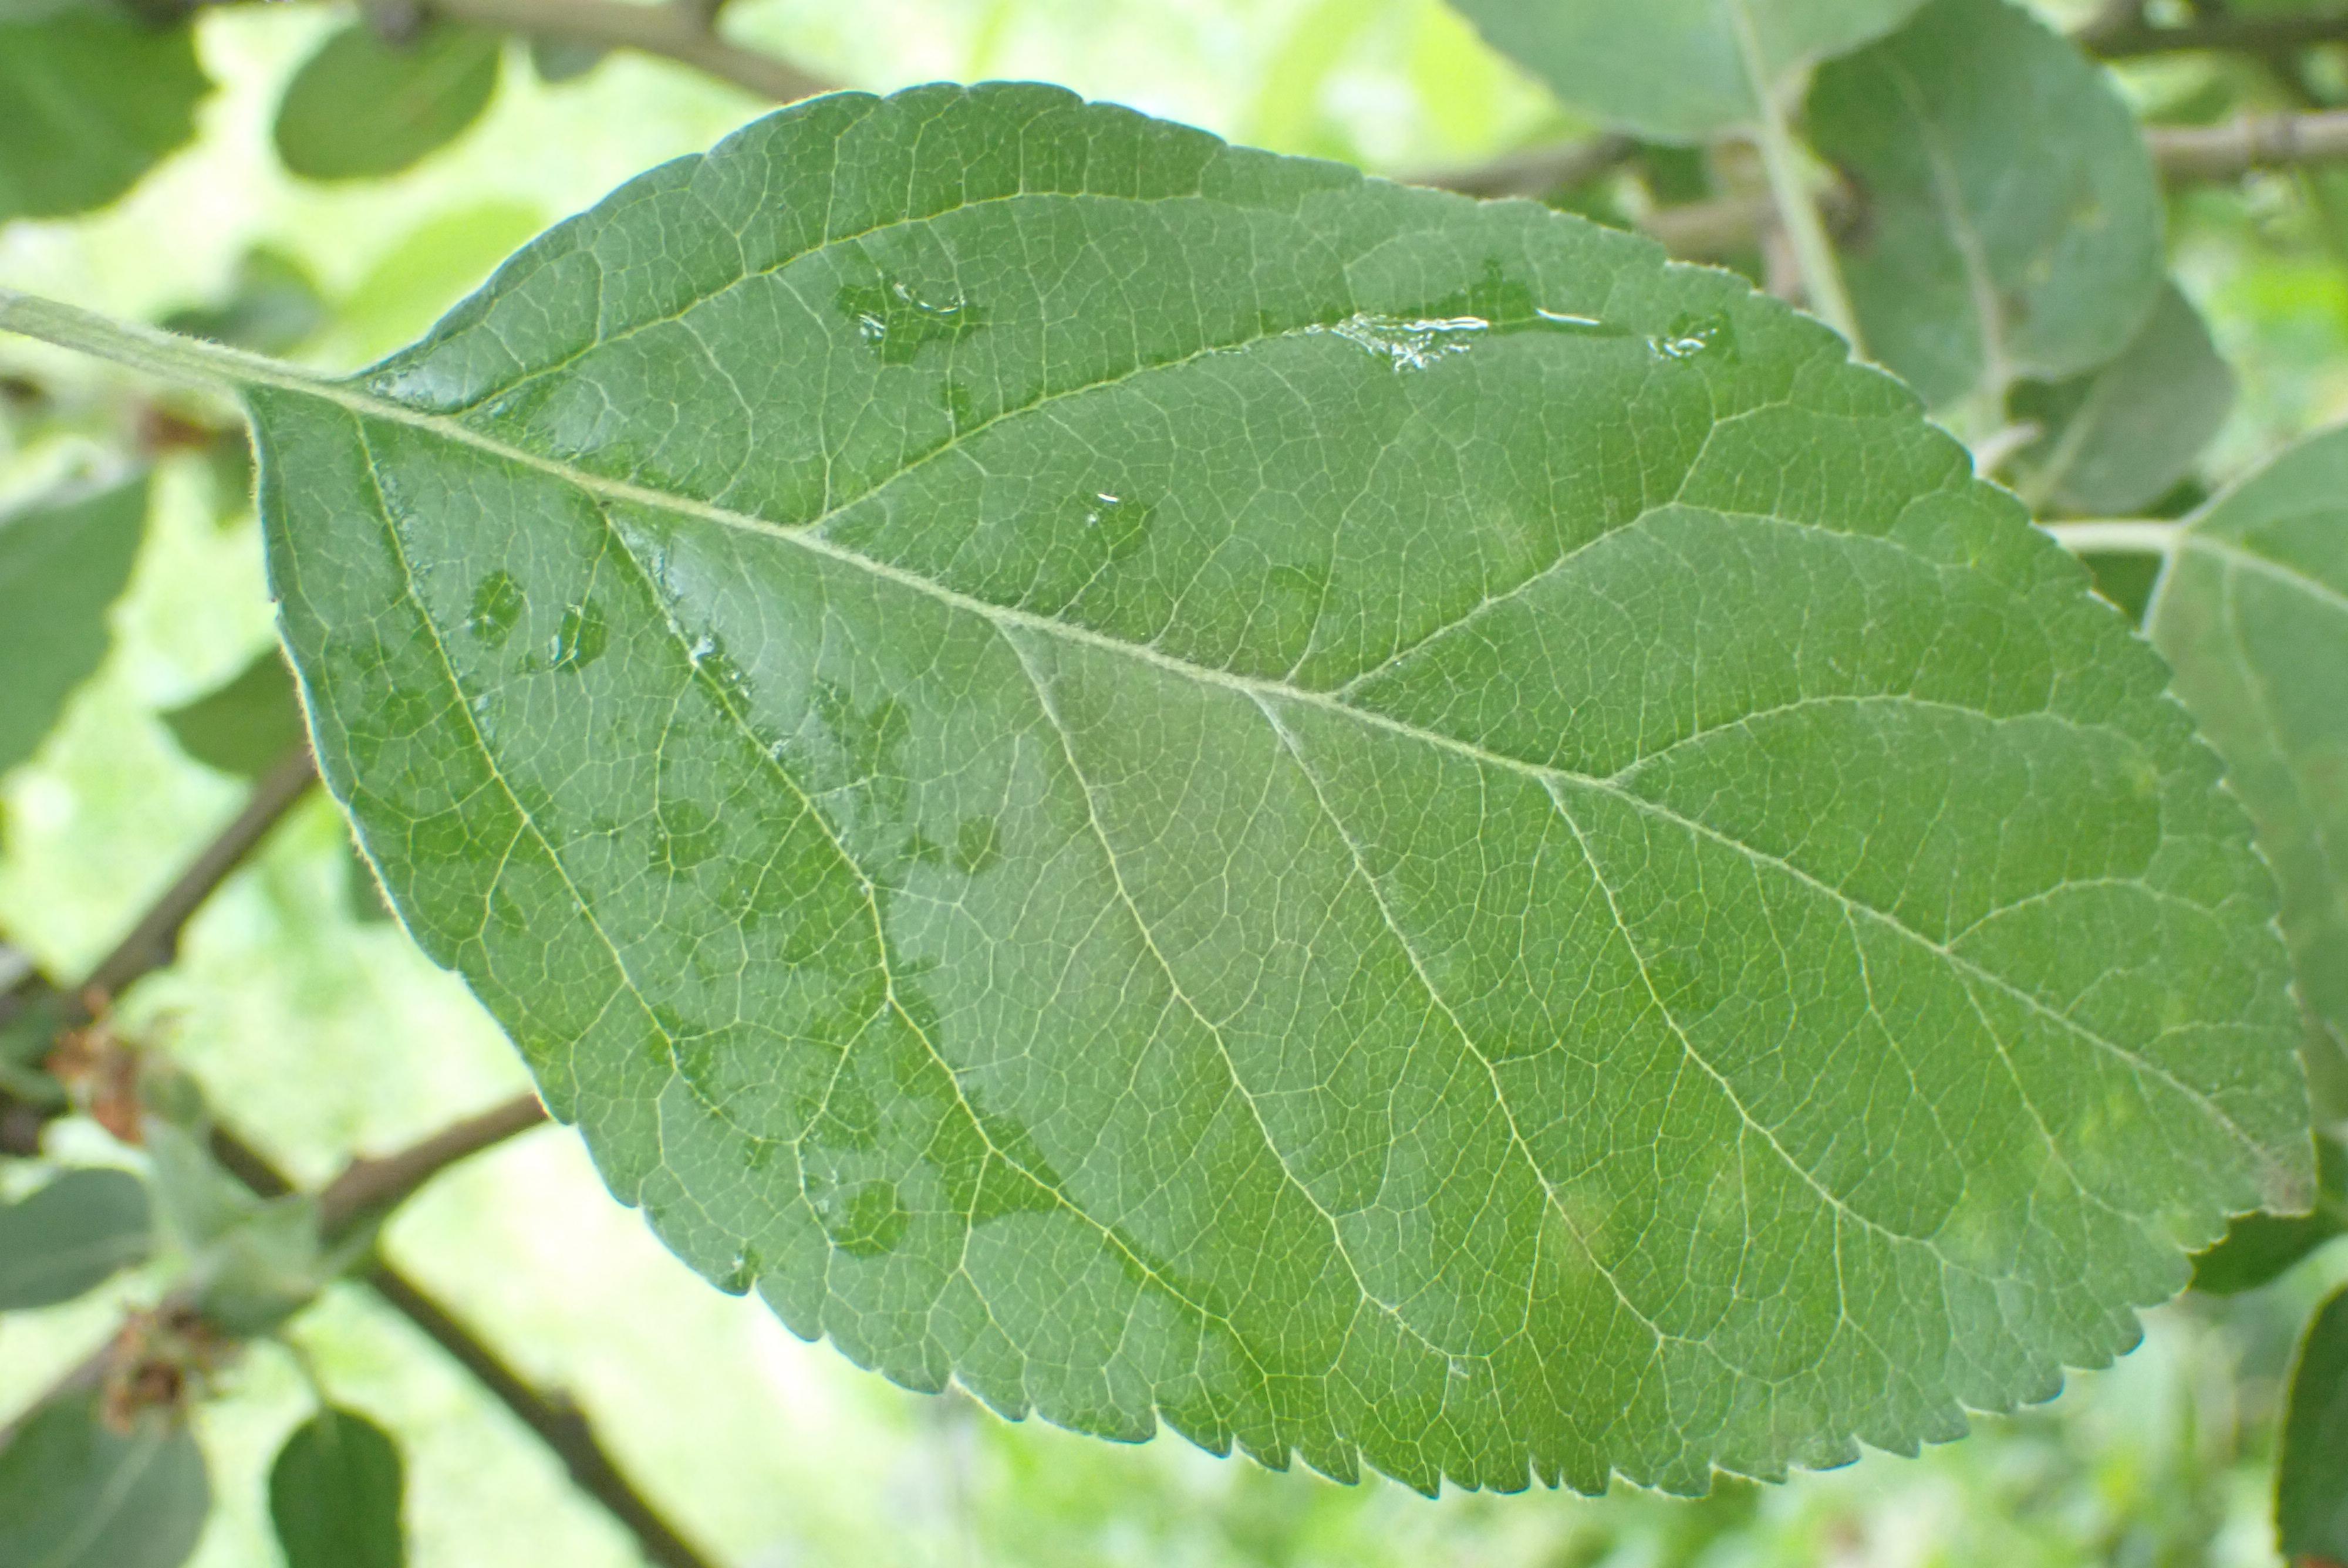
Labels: scab